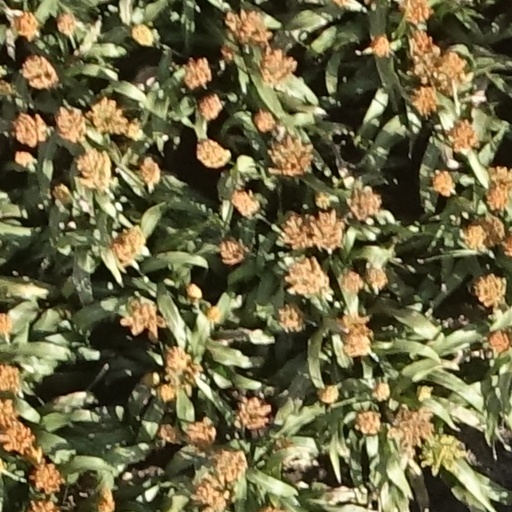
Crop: sorghum